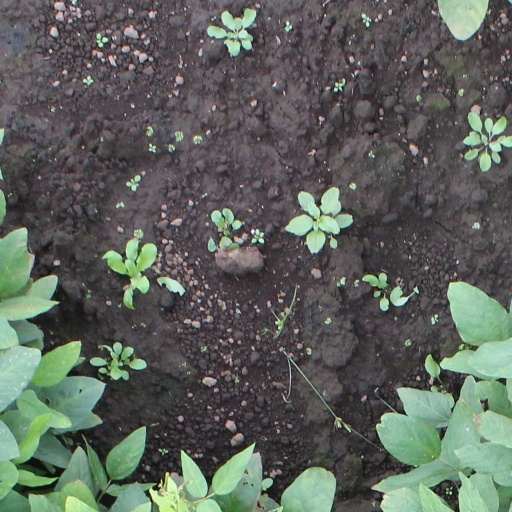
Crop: soybean